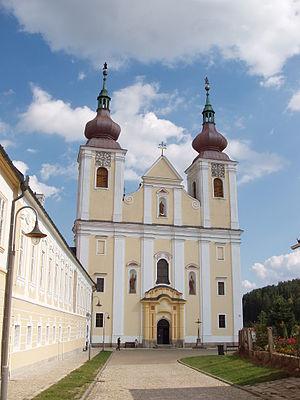
Église St. Pierre et Paul du monastère à Nová Říše, en République Tchèque
Nová Říše est une commune du district de Jihlava, dans la région de Vysočina, en République tchèque. Sa population s'élevait à 817 habitants en 2019.